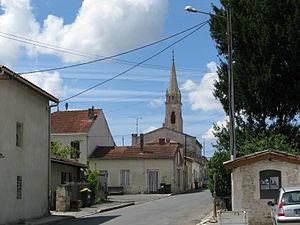
Ordonnac est une commune du Sud-Ouest de la France, dans le département de la Gironde, en région Nouvelle-Aquitaine.